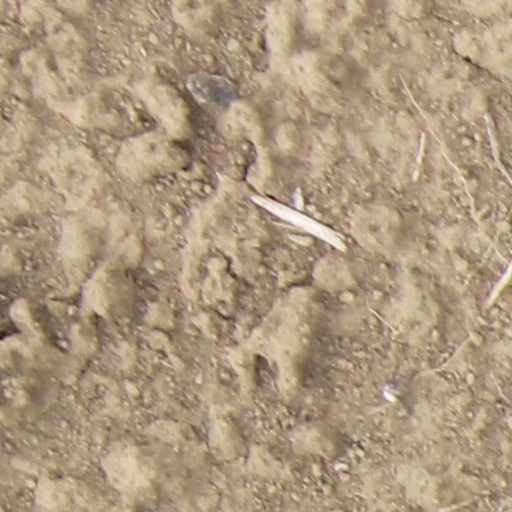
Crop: wheat